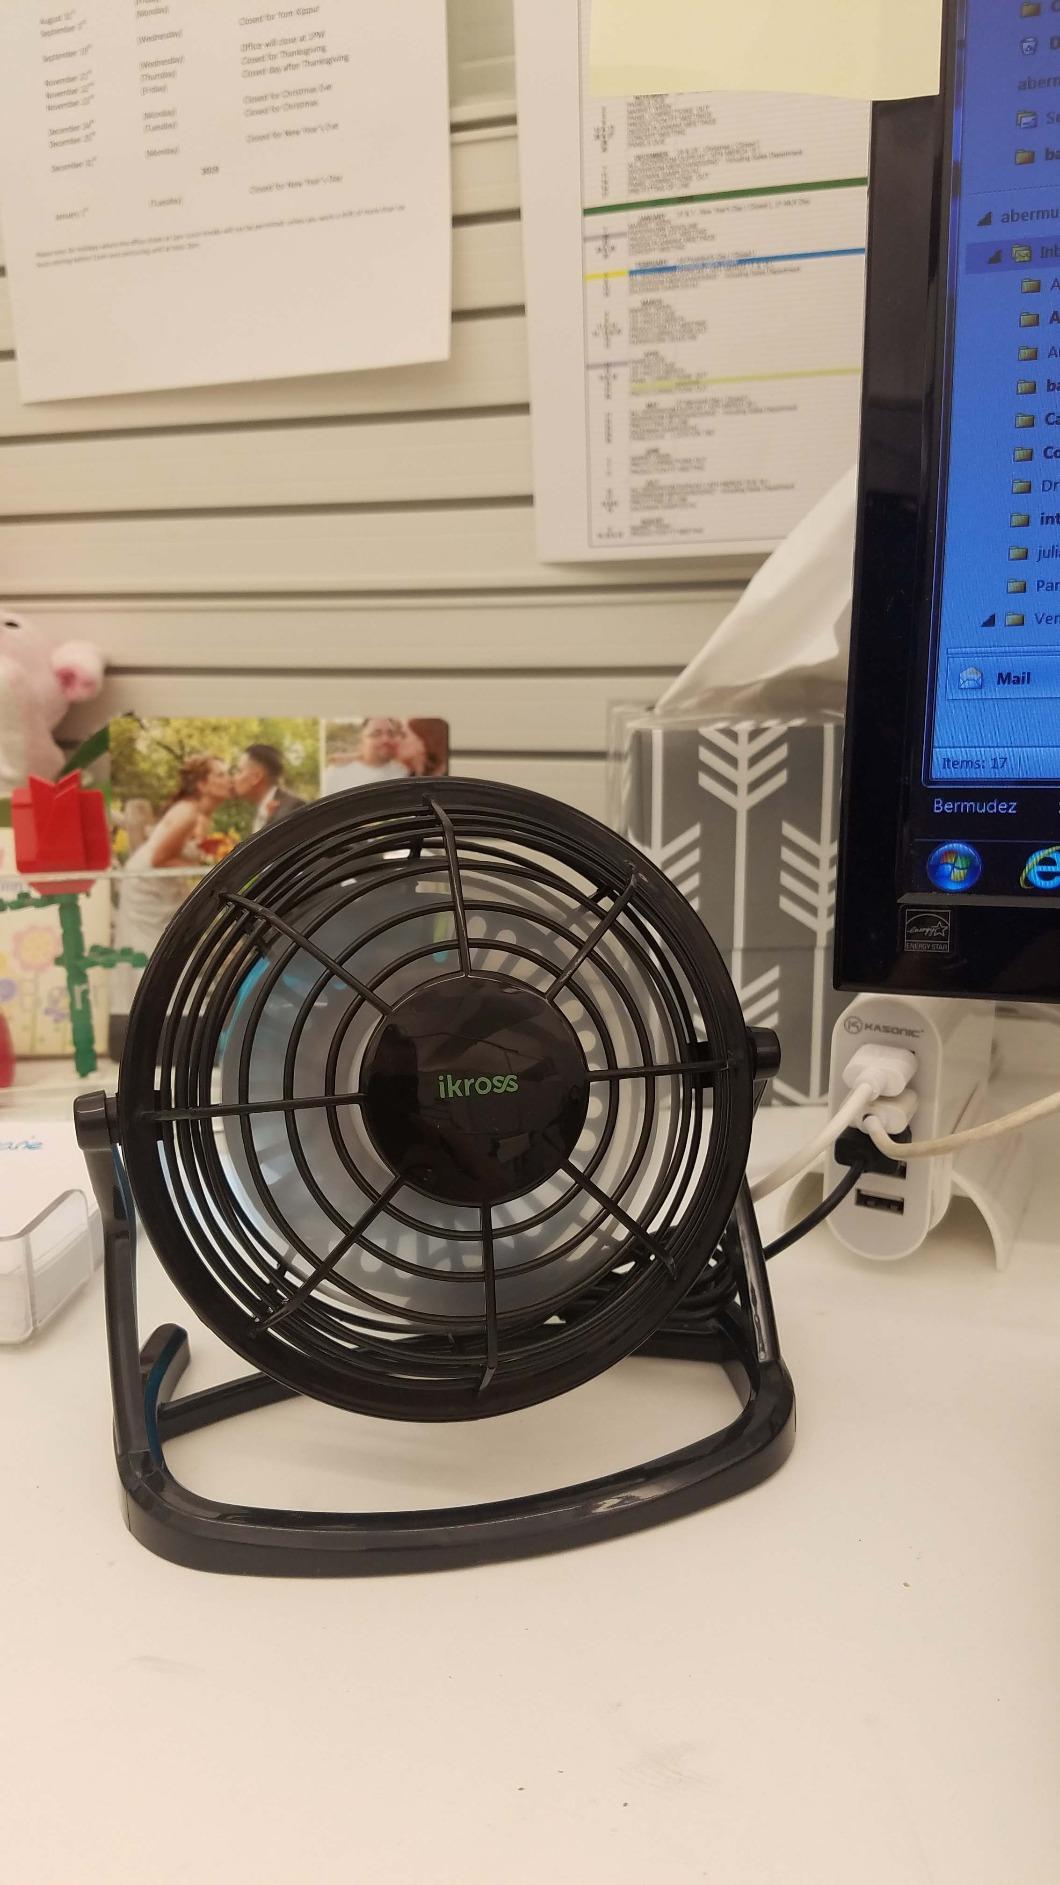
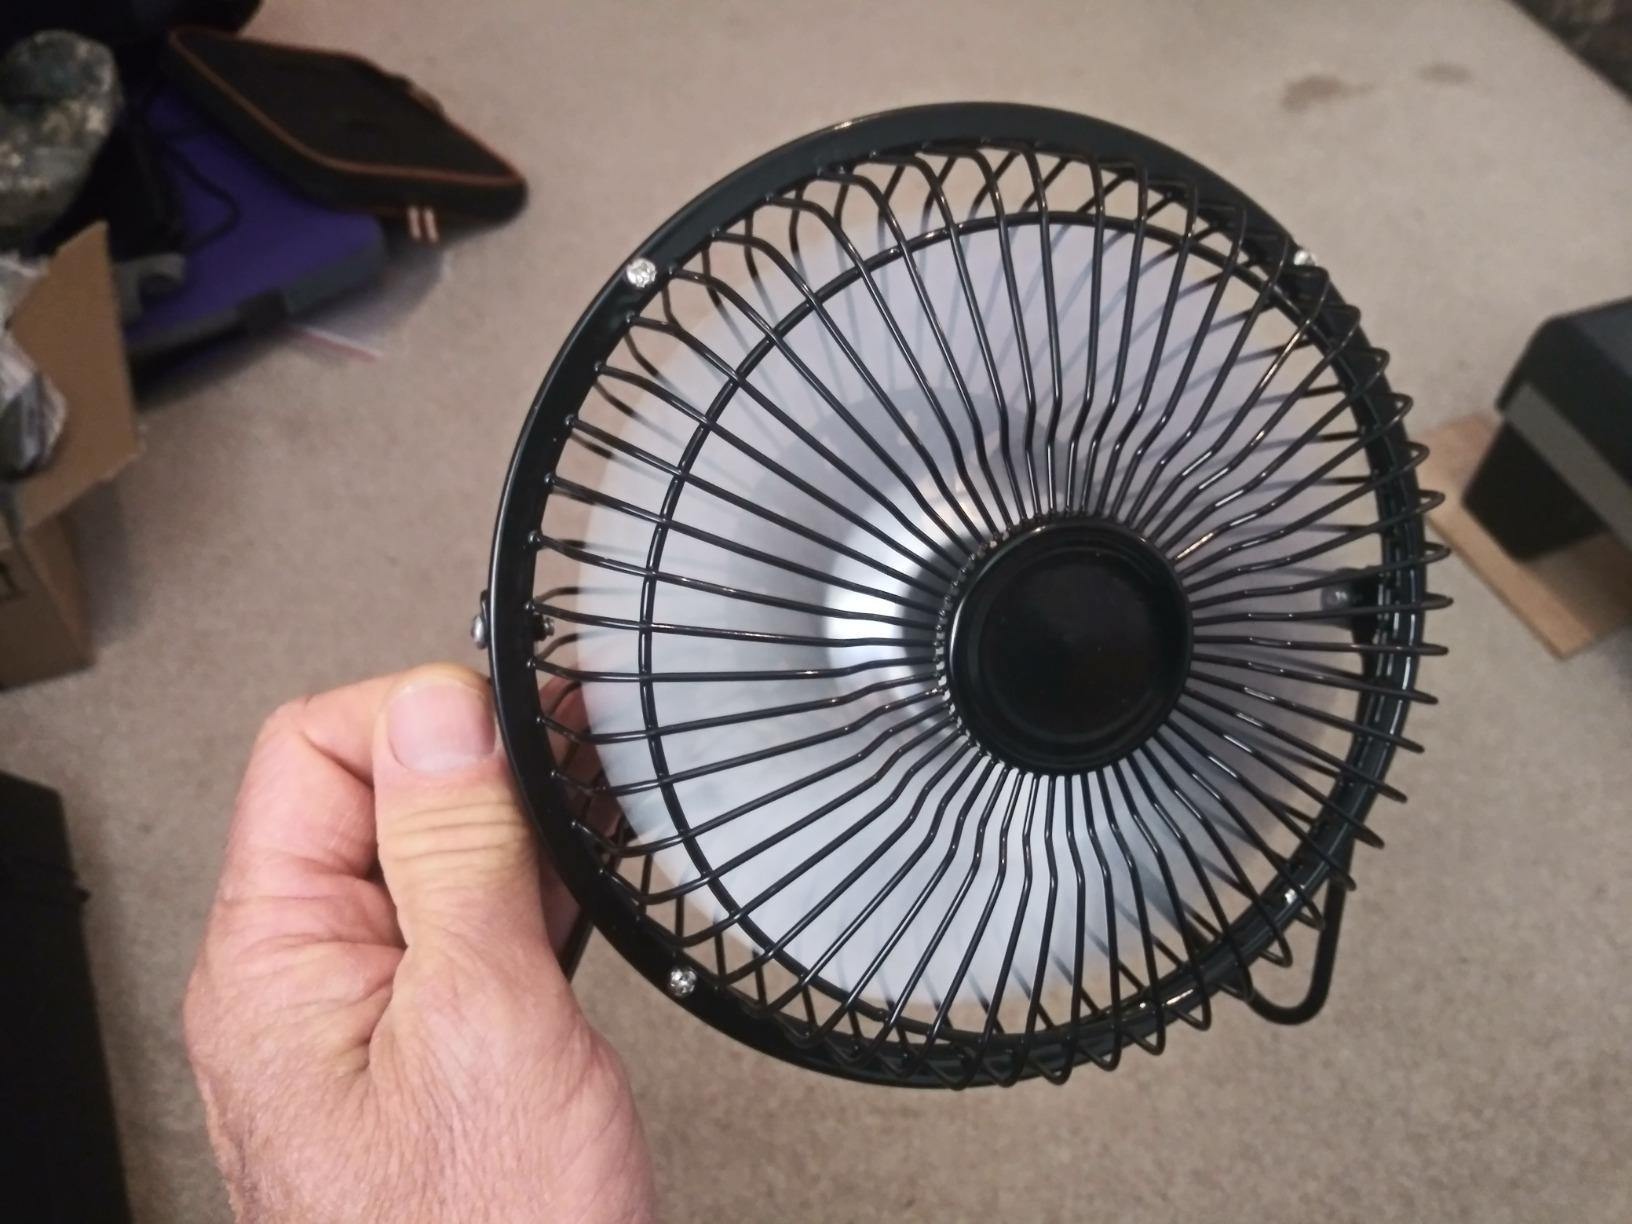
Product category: fan
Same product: no